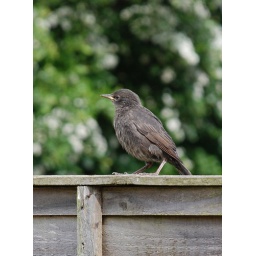
A snap of a bird on the fence in my garden.